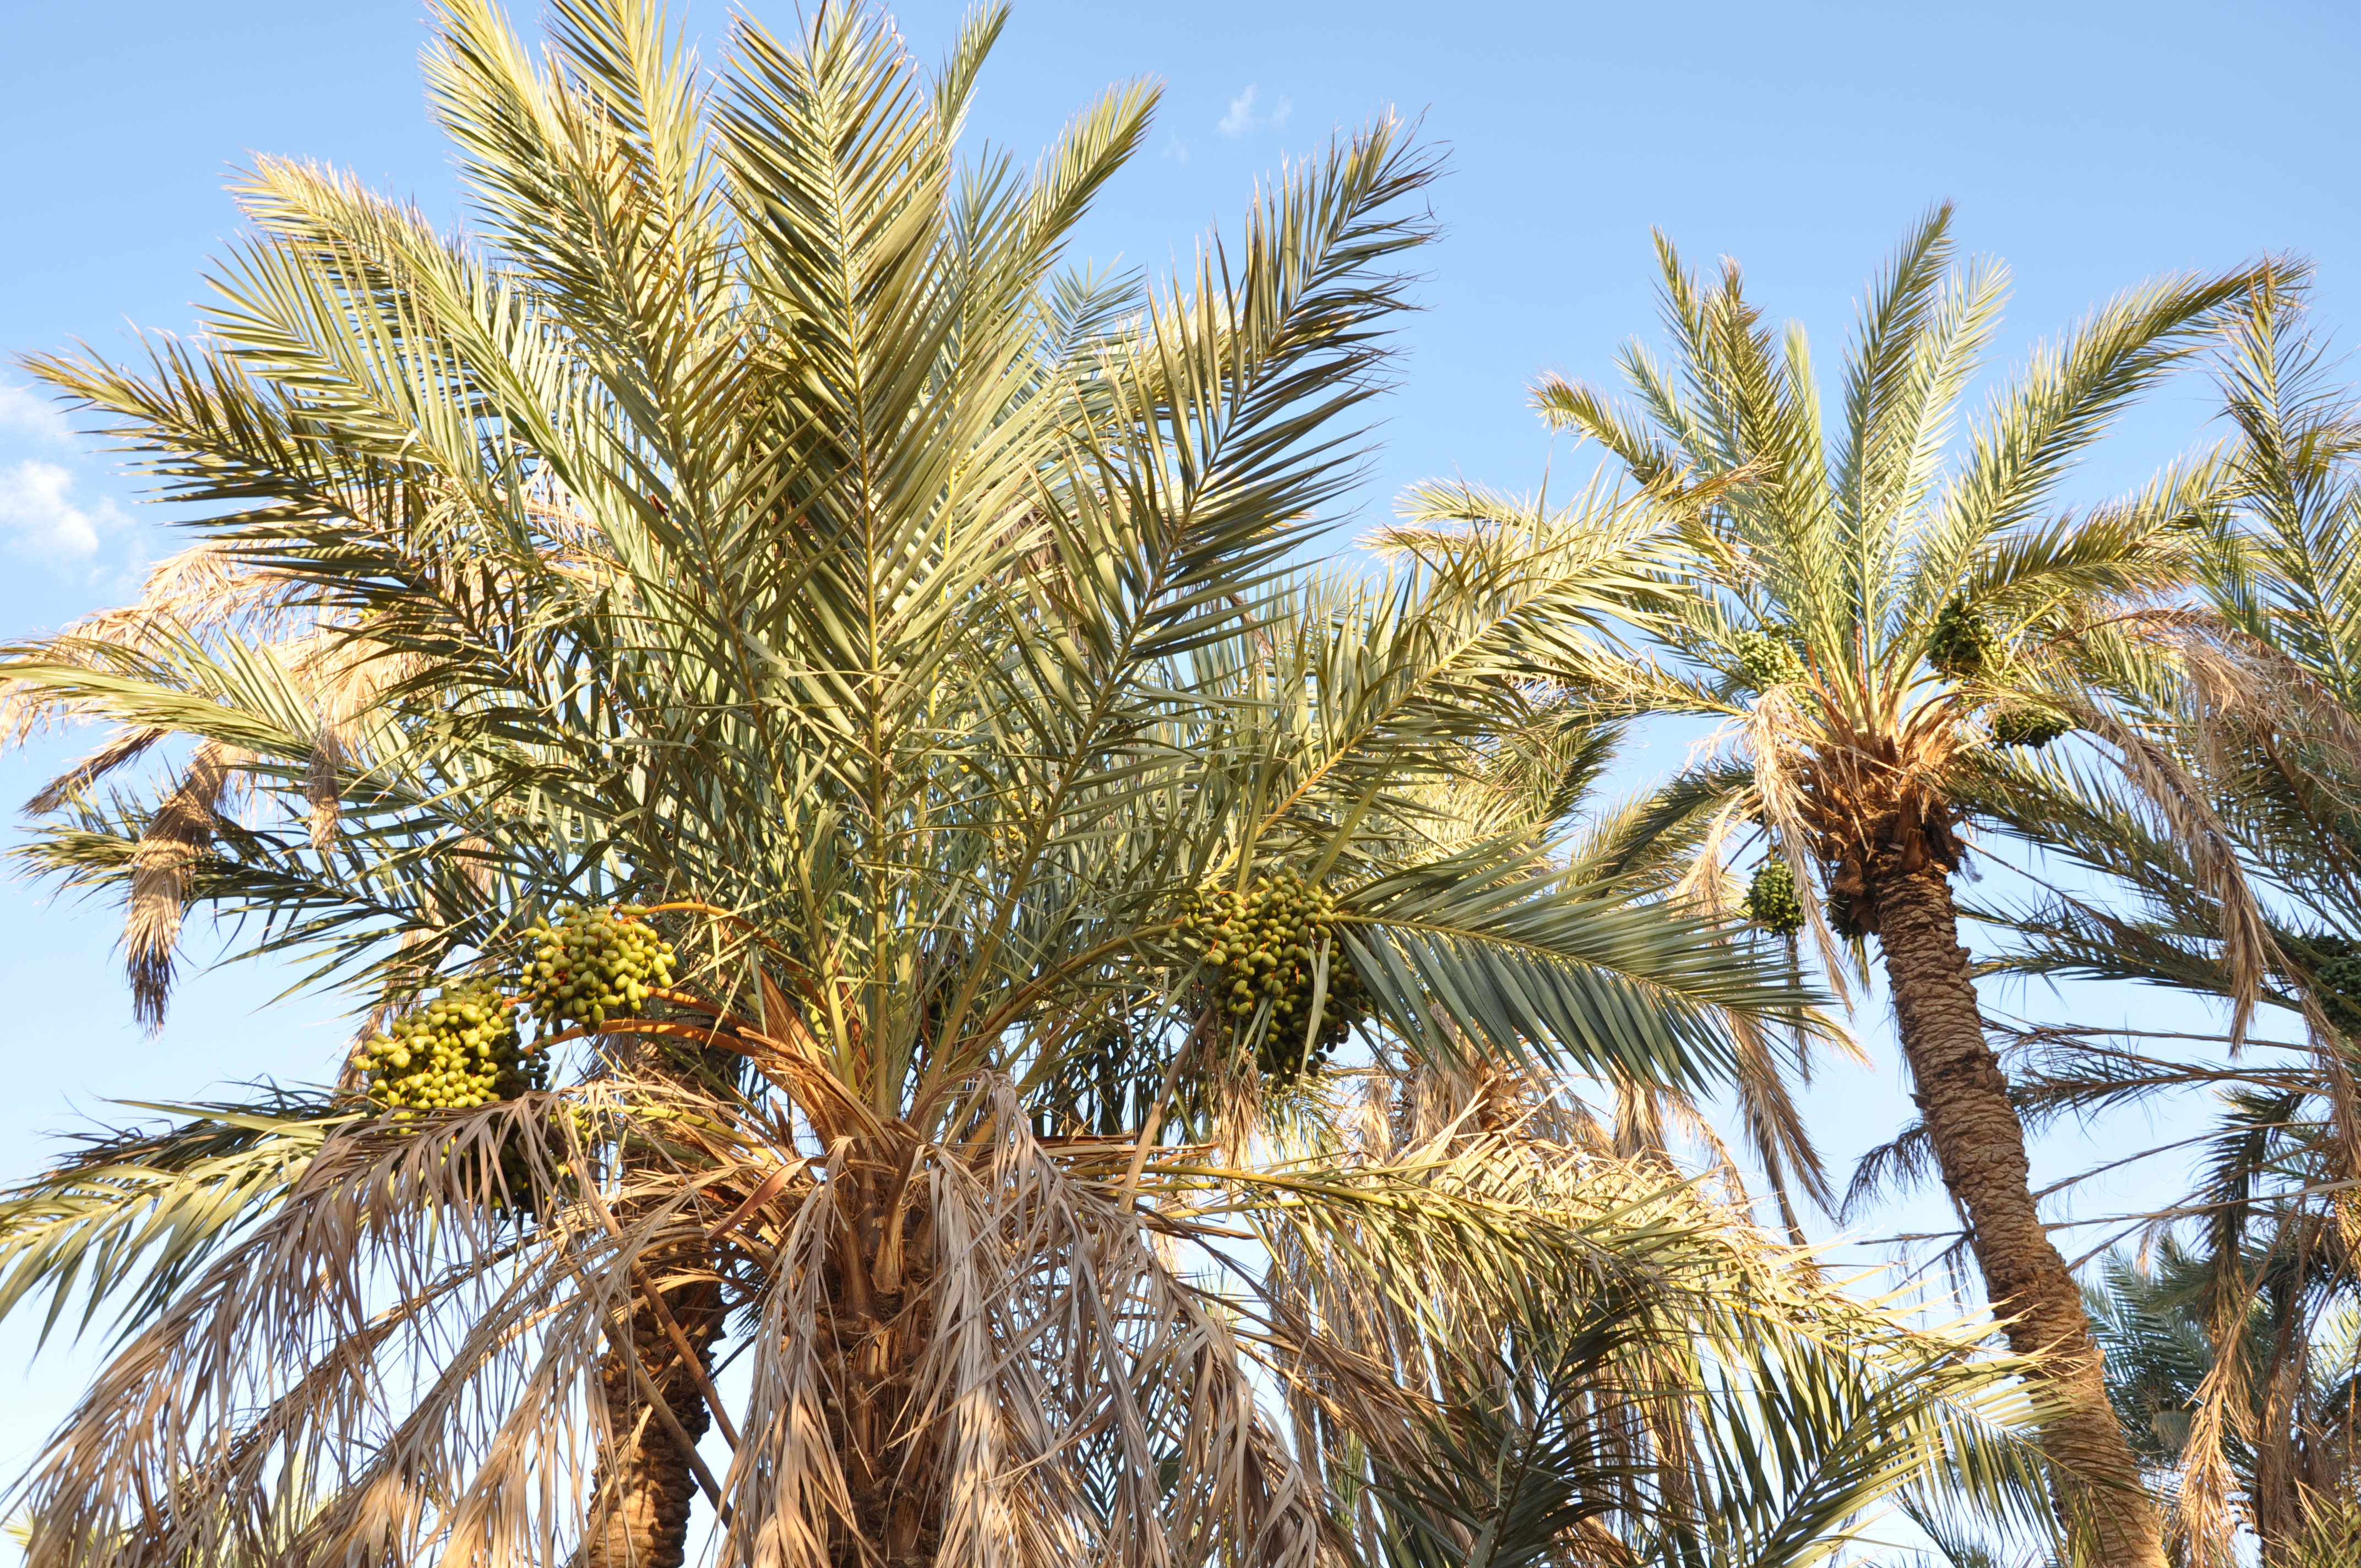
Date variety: Boufagous